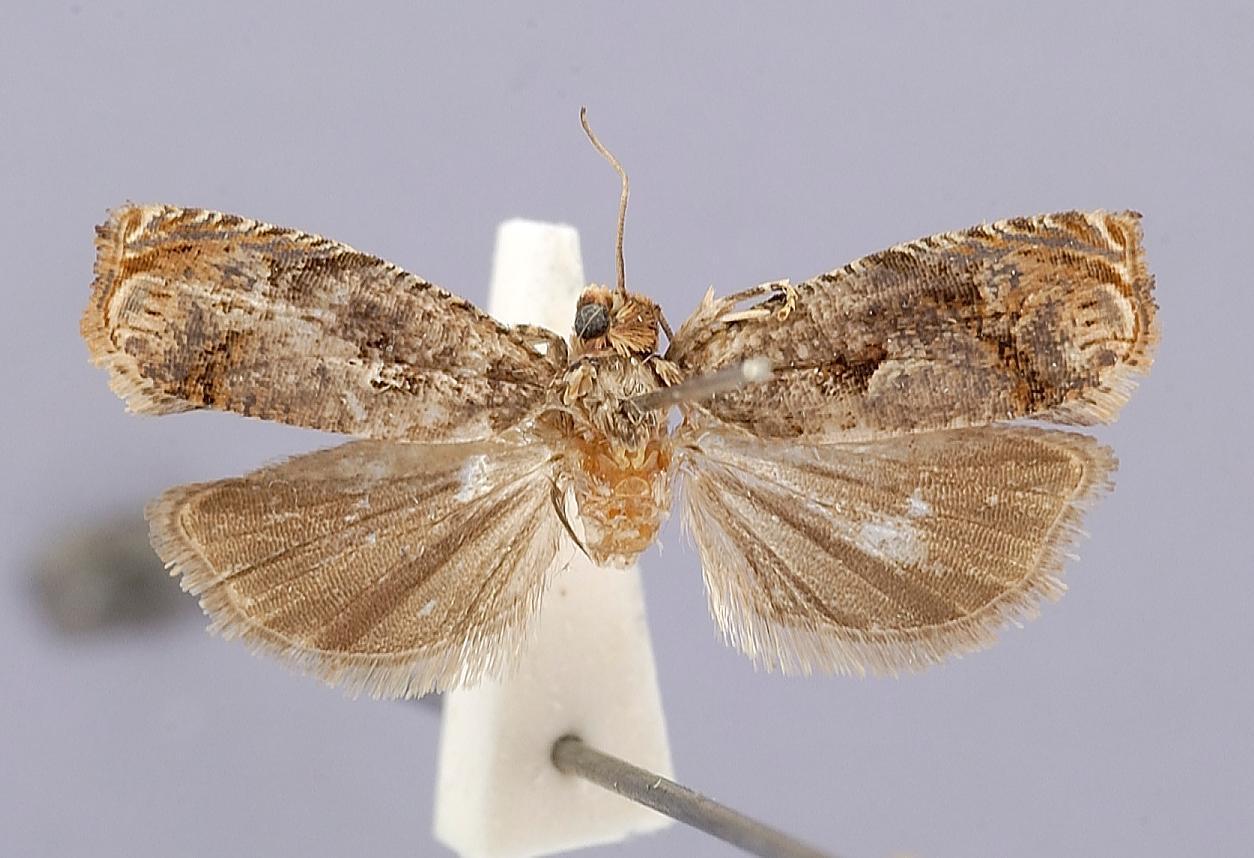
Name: Episimus limoyanus
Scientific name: Episimus limoyanus Razowski, 2008
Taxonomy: Animalia, Arthropoda, Insecta, Lepidoptera, Tortricidae
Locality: Depto. Alto Parana, Res. Biol. Limoy, 24°47'S, 54°26'W, Alto Parana, Paraguay
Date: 17 Apr 1986 to 20 Apr 1986